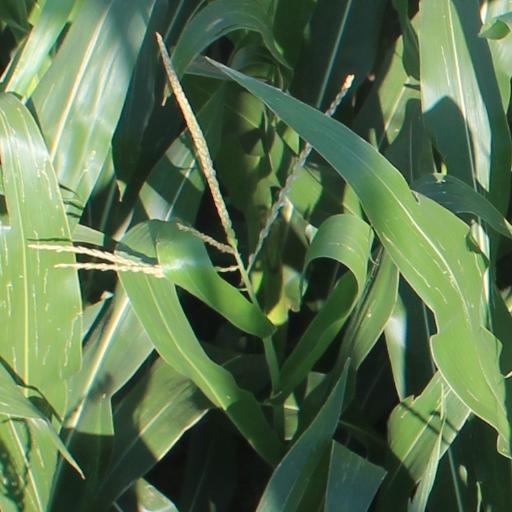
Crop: maize; corn